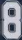
Number: 8